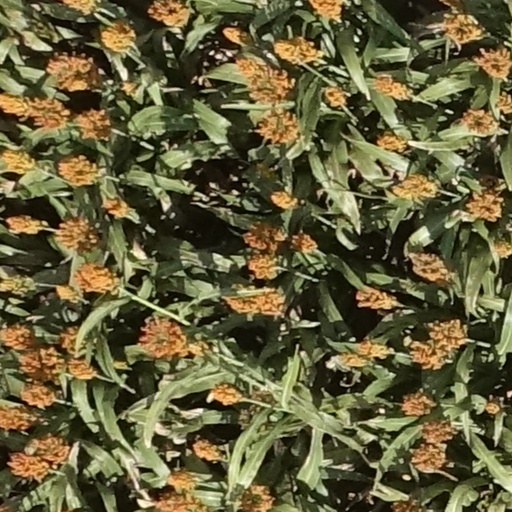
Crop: sorghum